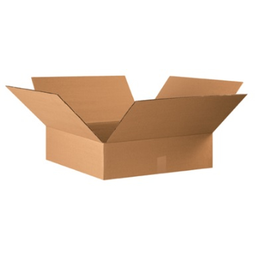
Label: cardboard